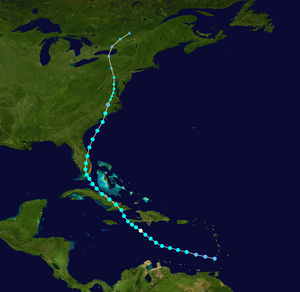
L’ouragan Ernesto est la 5ᵉ tempête tropicale et le premier ouragan de la saison cyclonique 2006 pour le bassin de l'océan Atlantique. Le nom Ernesto avait déjà été utilisé en 1982, 1988, 1994 et 2000.